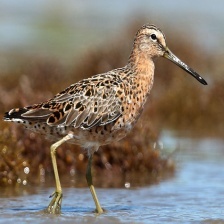
Species: SHORT BILLED DOWITCHER
Scientific name: LIMNODROMUS GRISEUS